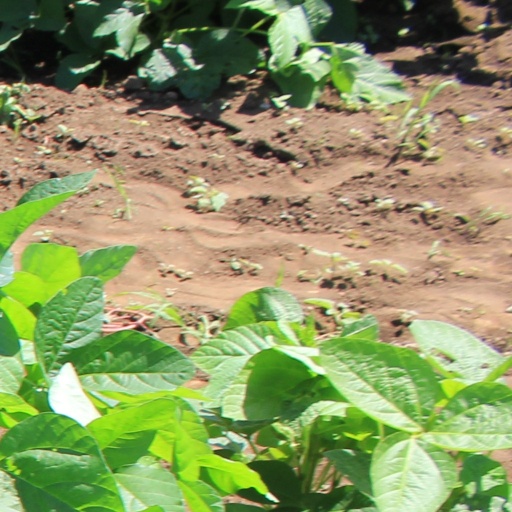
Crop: soybean